Mott MacDonald

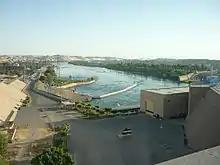
View of the Nile River from the Aswan Low Dam in Egypt

Sir M MacDonald & Partners was named after Murdoch Macdonald, a British civil engineer and later politician. The company formed out of affairs relating directly to British infrastructure development in Egypt between 1890 and 1930, in particular MacDonald's involvement with Aswan Low Dam, starting in 1898. MacDonald was involved in the original construction of the Aswan Dam and later became an advisor to the Egyptian Ministry of Public Works after the dam was completed in 1902. He became closely associated with the development and first heightening of the Aswan Low Dam for the development of hydroelectricity.